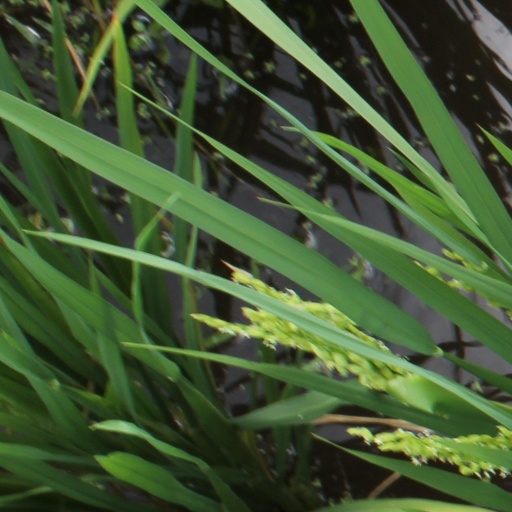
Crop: rice